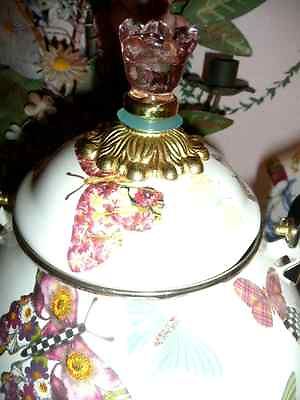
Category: kettle